11 West 54th Street

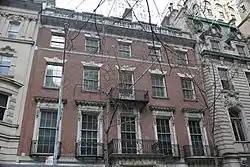
The house as seen in March 2021

11 West 54th Street (also 9 West 54th Street and the James J. Goodwin Residence) is a commercial building in the Midtown Manhattan neighborhood of New York City. It is along 54th Street's northern sidewalk between Fifth Avenue and Sixth Avenue. The four-and-a-half-story building was designed by McKim, Mead & White in the Georgian Revival style and was constructed between 1896 and 1898 as a private residence. It is one of five consecutive townhouses erected along the same city block during the 1890s, the others being 5, 7, 13 and 15 West 54th Street.